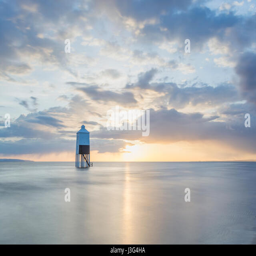
the lower stilted lighthouse on sea